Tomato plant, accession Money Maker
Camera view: tilt-top (135 deg); turntable rotation: 300 degrees
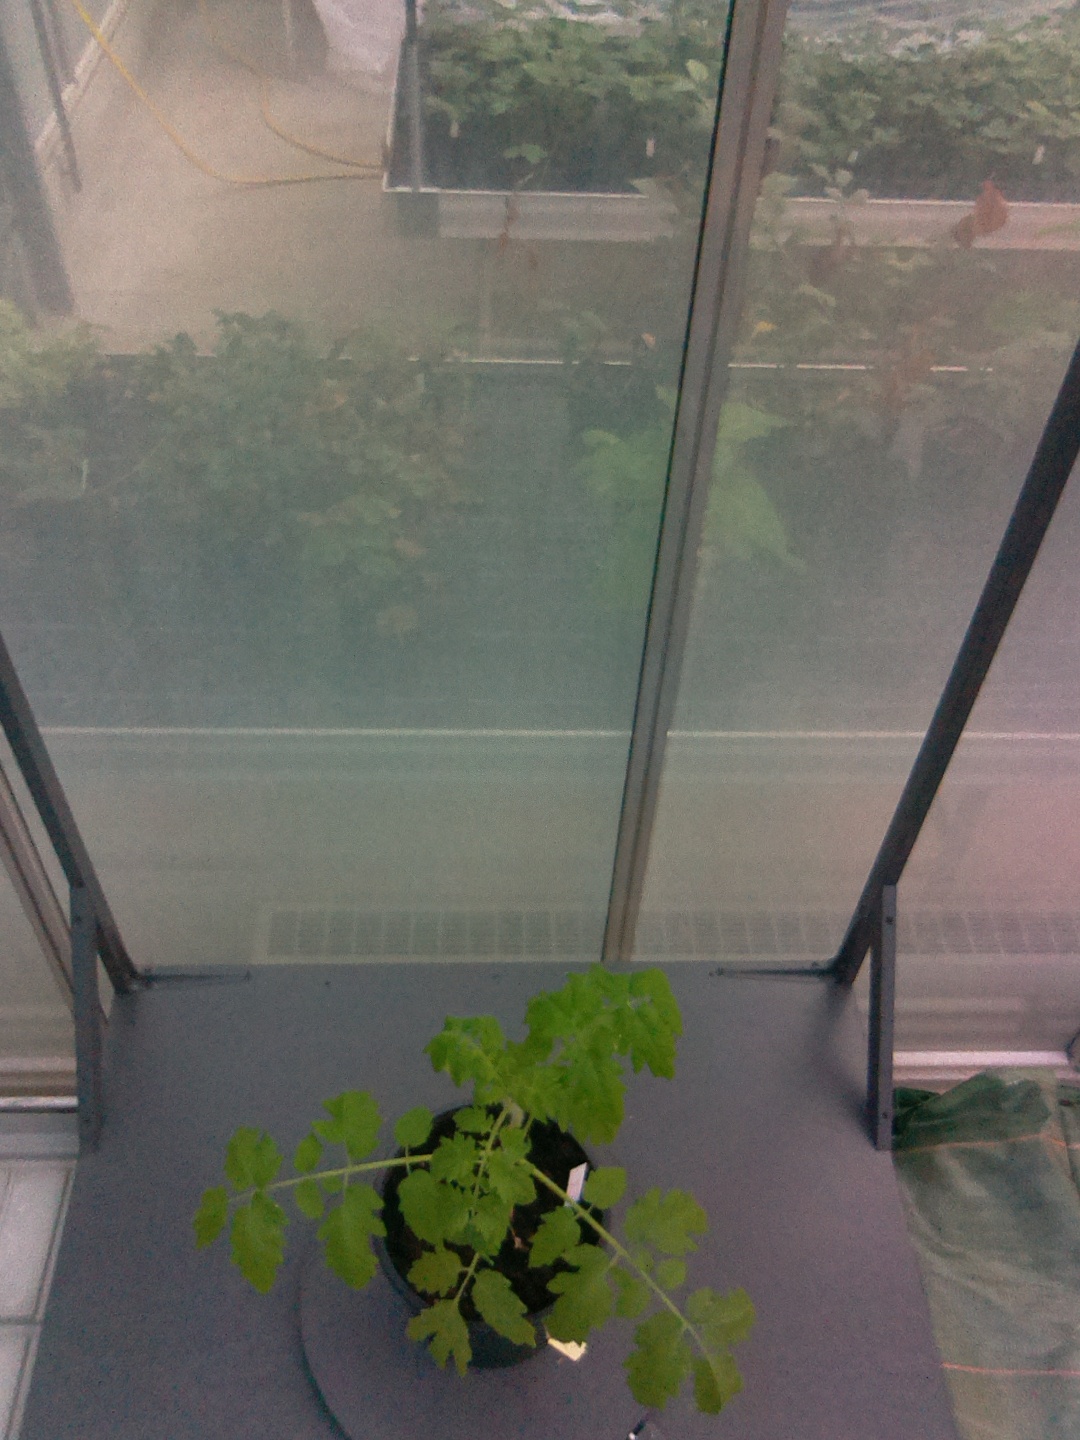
BBCH growth stage 13: 6 of true leaves visible